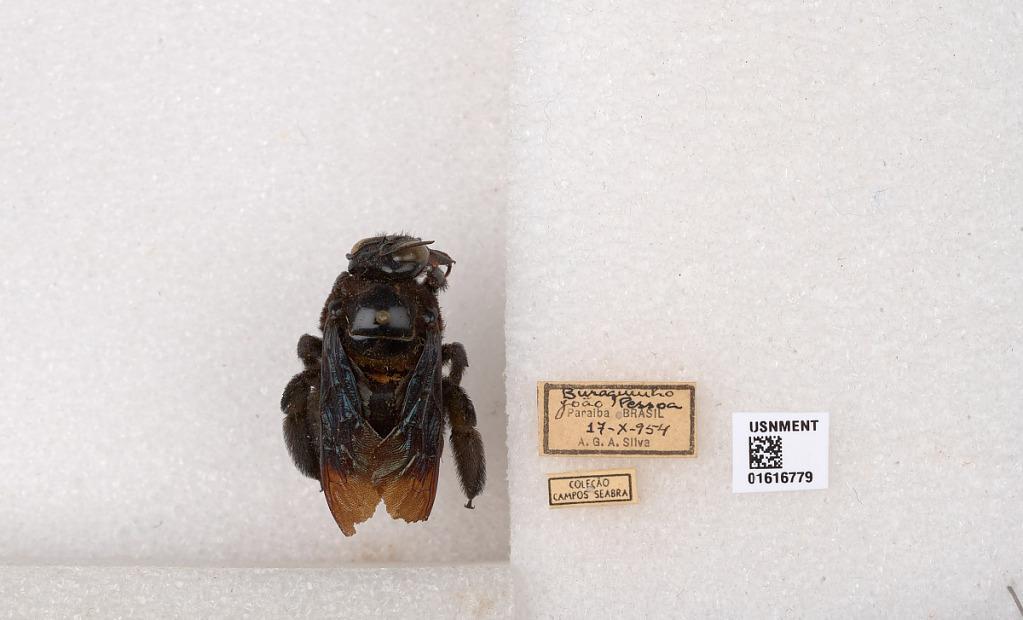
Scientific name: Xylocopa (Neoxylocopa) amazonica Enderlein
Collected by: A. Silva
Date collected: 1954-10-17
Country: Brazil
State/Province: Paraiba
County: Joao Pessoa
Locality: Buraquinho
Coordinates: -12.8776, -38.2836